Bowling Green Falcons

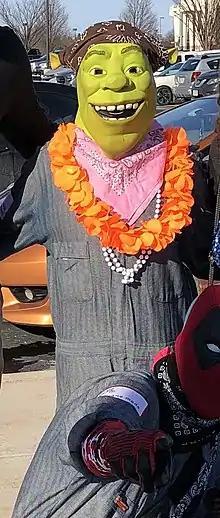
A member of SICSIC

The Bowling Green State University Rugby Football Club has been one of the more successful college rugby clubs in the United States. Established in 1968, the club has over 80 members and fields five teams. The club has been embraced by the university as a quasi-varsity sport, with a home game fan attendance that makes it the fourth most watched sport on campus. The club averages nine wins for every loss with an all-time record of 2672–420–88. BGSU RFC became the first Bowling Green athletic program (varsity or club) to compete outside of North America, touring England (1987, 1995, 2012, 2014), Wales (2000), South Africa (2002, 2007), and Ireland (2005). BGSU RFC plays their home matches on the Roger Mazzarella Rugby Field on the corner of North College Avenue and Poe Road with an occasional game at the BGSU football stadium.